Exit interview

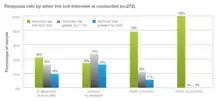
Percent of exit interviews completed according to timing of the interview.

The timing of exit interviews has a big impact on the completion rate. Organisations that conduct exit interviews in the week prior to departure were more likely to achieve completion rates of 80%+ (32% of these organisations). Conducting them too early is less effective with only 19% of companies achieving high completion. Leaving the interview until after the employee has left, results in very poor completion rates with only 11% achieving 80% or more.